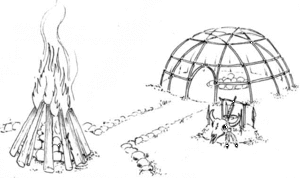
La cérémonie de la hutte à sudation ou tente à sueur est un rituel important dans la tradition et la spiritualité nord-amérindiennes, se déroulant dans une tente assimilable à un sauna. Cette cérémonie se présente comme un moyen de communication directe avec le ou les esprits qui imprègnent le monde dans la culture amérindienne.